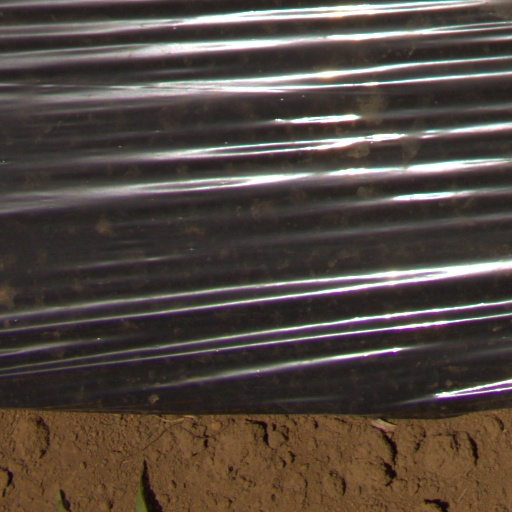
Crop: Jerusalem artichoke